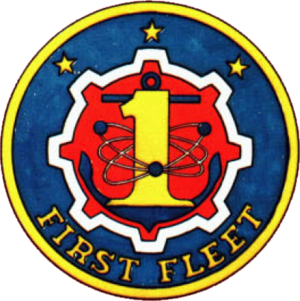
La Première flotte des États-Unis est une unité de la marine des États-Unis active de 1946 au 1ᵉʳ février 1973 dans l'océan Pacifique occidental dans le cadre de la Flotte du Pacifique. En 1973, elle est dissoute et ses fonctions sont transférées à la Troisième flotte.